Sherko Bekas

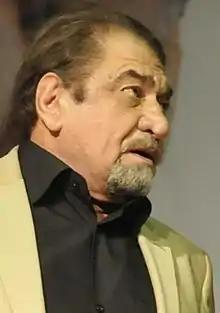
Sherko Bekas

Sherko Fayaq Abdullah (2 May 1940 – 4 August 2013), was a Kurdish poet. He was born on 2 May 1940 in Sulaymaniyah, Kurdistan Region in Iraq as the son of the poet Fayak Bekas. He is widely regarded as one of the poets who founded contemporary Kurdish poetry. Sherko's poetry explores liberty, love, life, and nature while reflecting the contemporary political, cultural, and spiritual conditions of the Kurdish people. Sherko's poetry on freedom and liberty has influenced many poets such as Ahmad Shamlou and Ali Salehi.